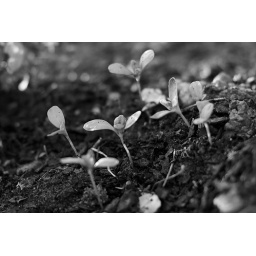
Goth in black and white  =D